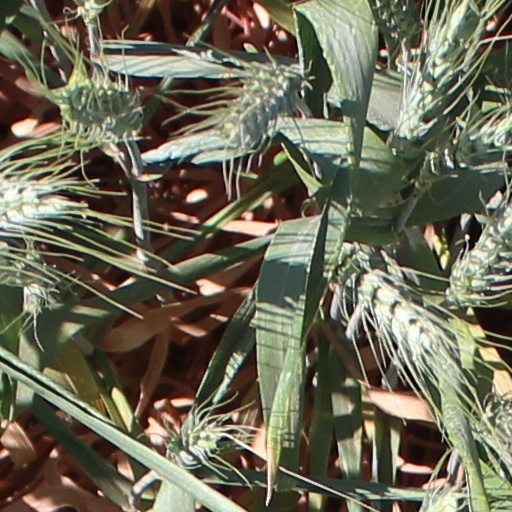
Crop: wheat